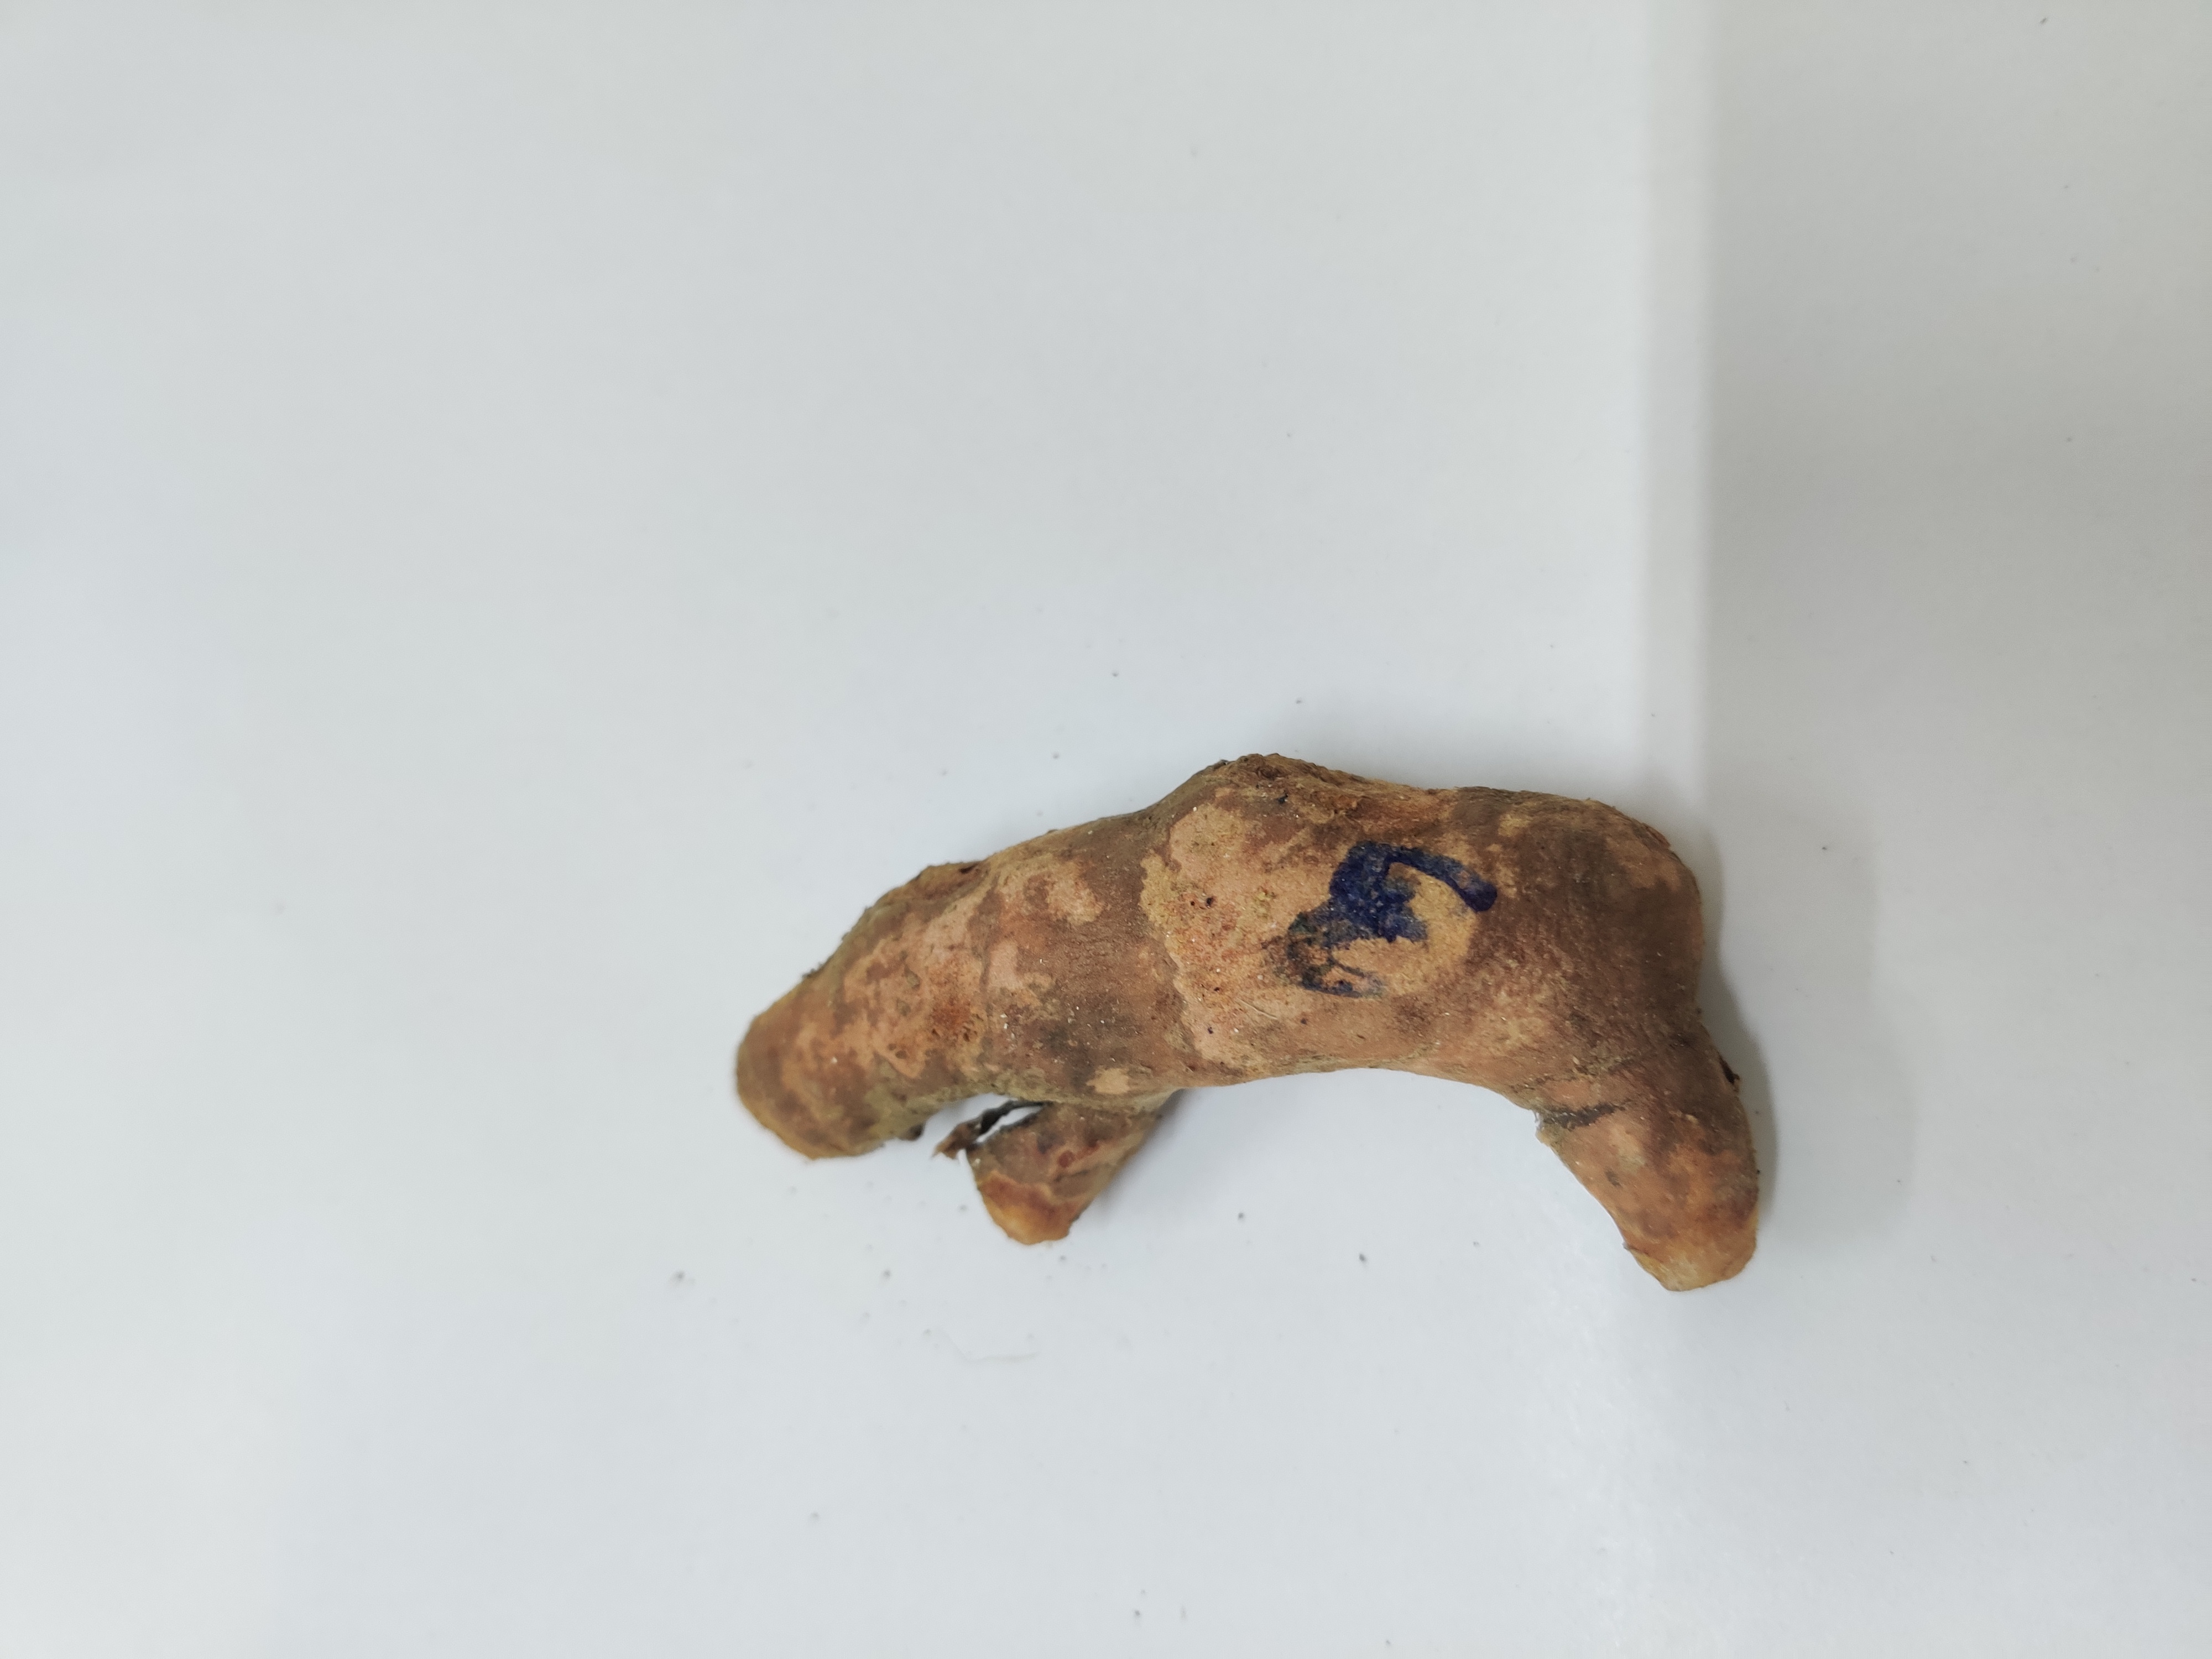
Crop: Turmeric
Condition: Severely Damaged